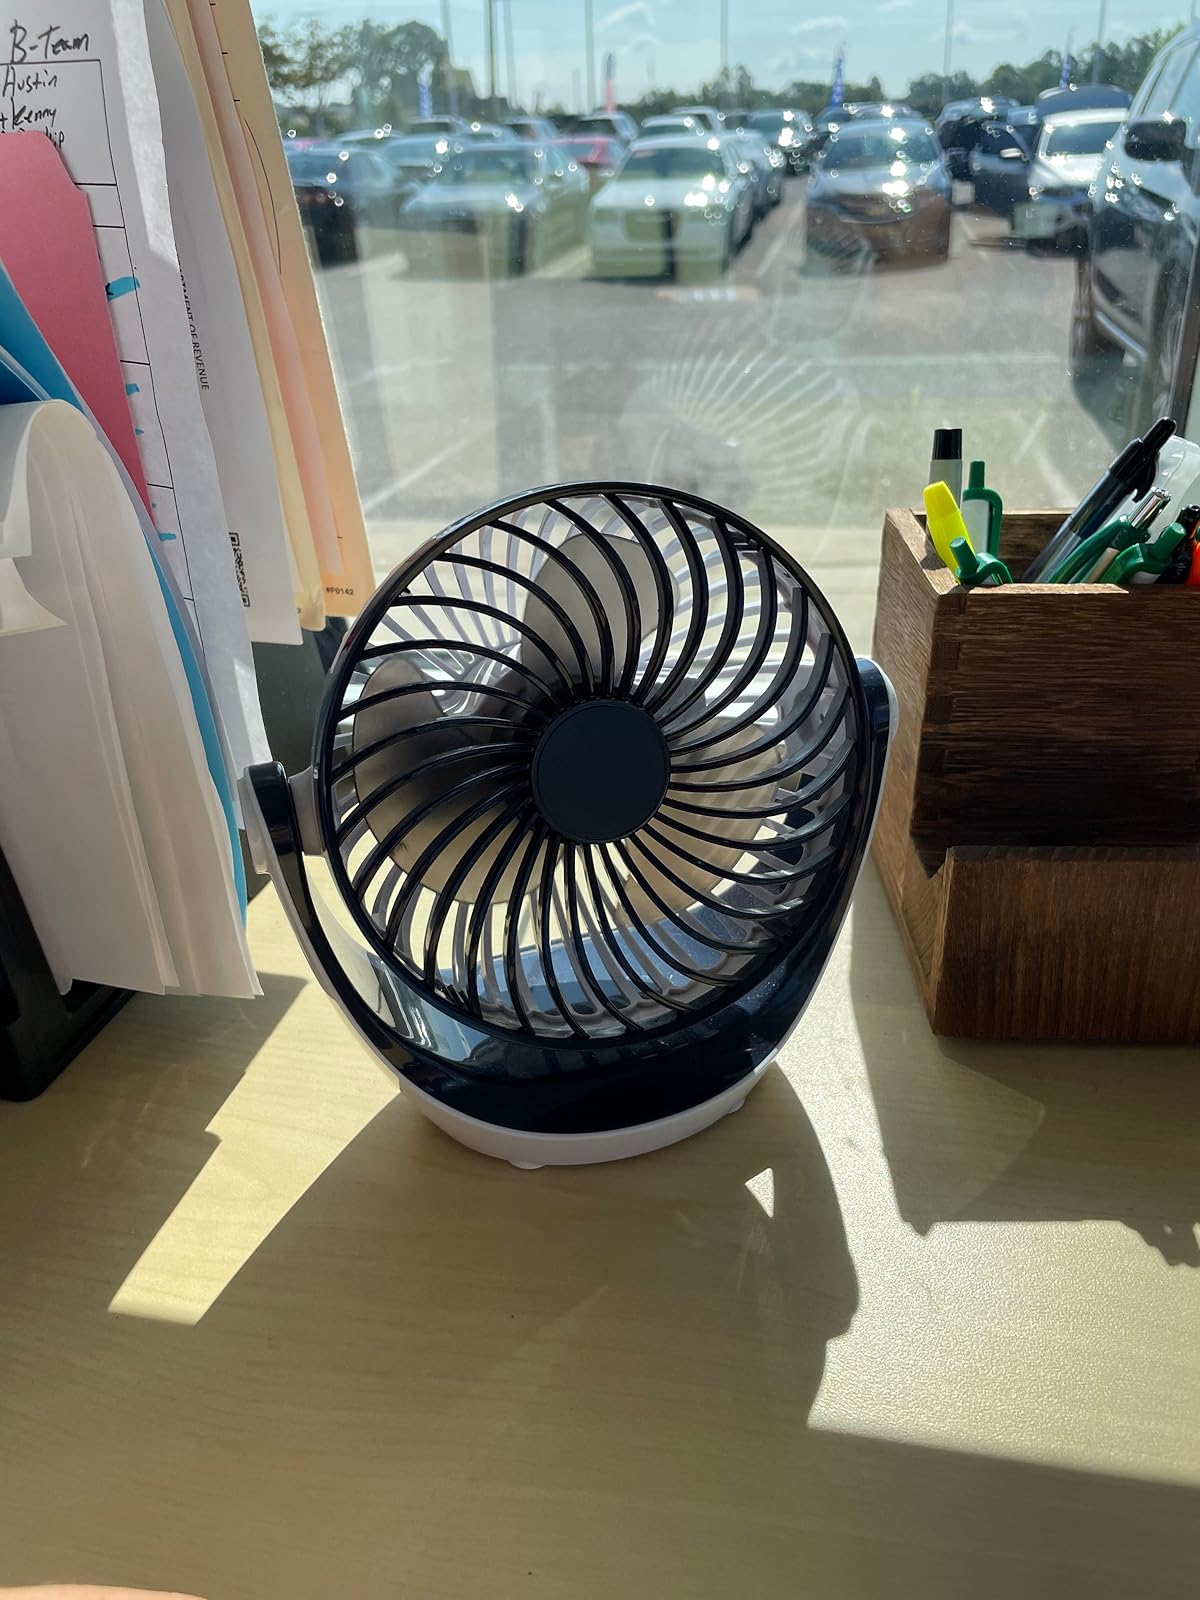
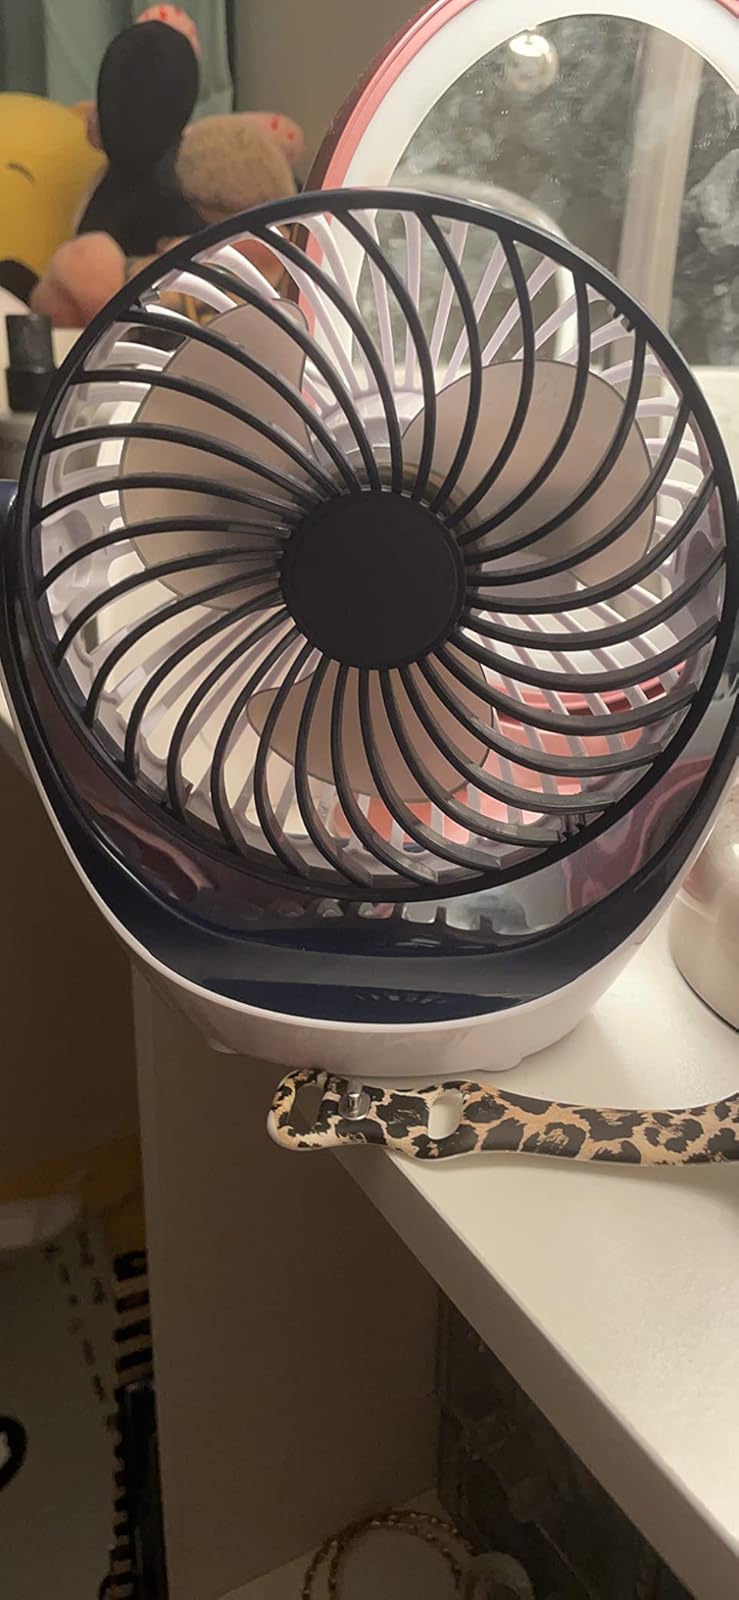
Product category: fan
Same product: yes